Tasmanian Devil (DC Comics)

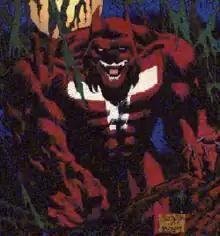

The Tasmanian Devil (Hugh Dawkins) is a fictional superhero appearing in DC Comics, depicted as a gay pacifistic Australian metahuman with the ability to turn into a large anthropomorphic Tasmanian devil. He first appeared in "Super Friends" #7, with his first appearance in mainline continuity being in "Infinity, Inc." #32.